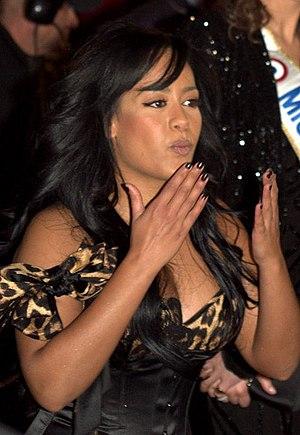
Amel Bent aux NRJ Music awards.